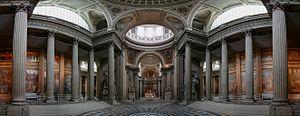
Vue panoramique de l'intérieur du Panthéon à Paris. Italiano: Vista panoramica dell'interno del Pantheon a Parigi Tiếng Việt: Bên trong điện Panthéon, Paris
Le Panthéon est un monument de style néo-classique situé dans le 5ᵉ arrondissement de Paris. Au cœur du Quartier latin, sur la montagne Sainte-Geneviève, il est au centre de la place du Panthéon et entouré notamment de la mairie du 5ᵉ arrondissement, du lycée Henri-IV, de l'église Saint-Étienne-du-Mont, de la bibliothèque Sainte-Geneviève et de la faculté de droit. La rue Soufflot lui dessine une perspective jusqu'au jardin du Luxembourg.